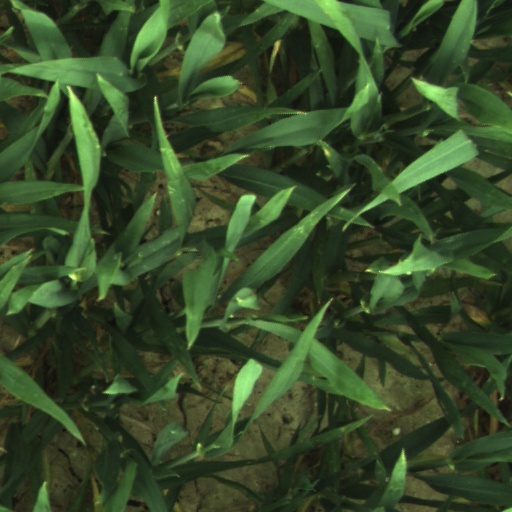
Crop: wheat